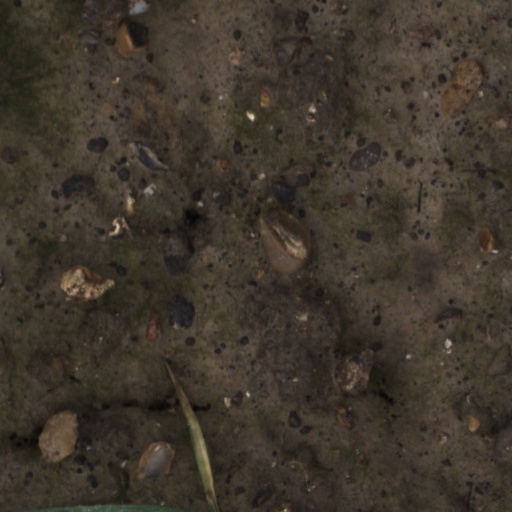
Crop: wheat